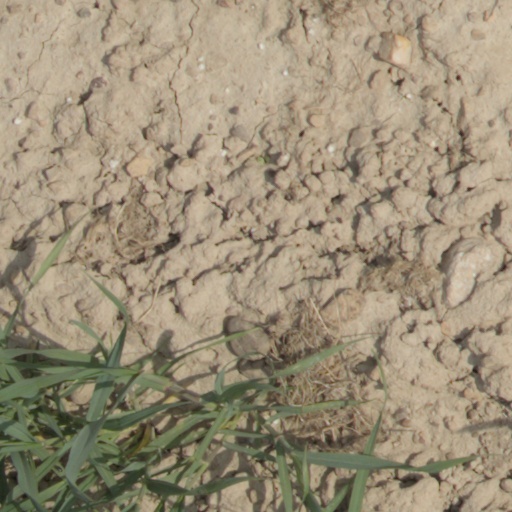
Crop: wheat